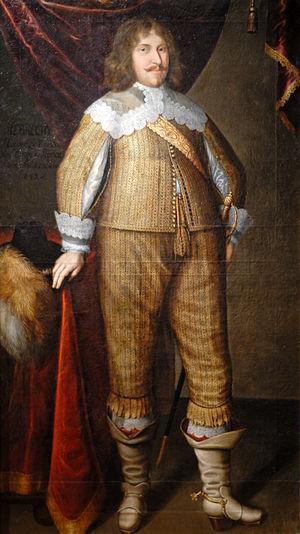
Albert II est margrave de Brandebourg-Ansbach de 1634 à sa mort.